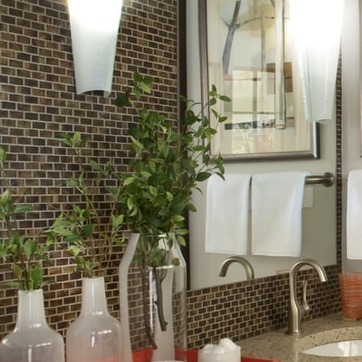
Material: foliage